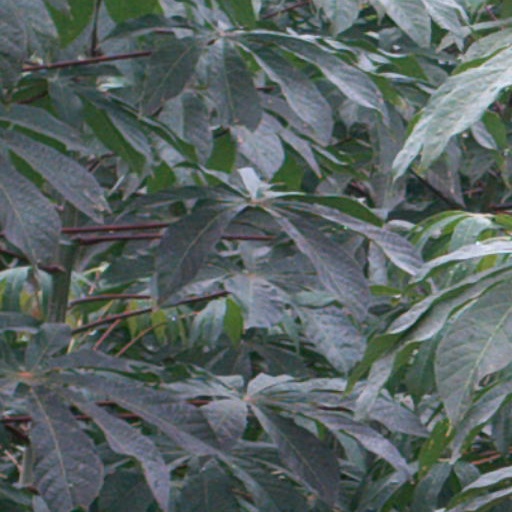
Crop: cassava